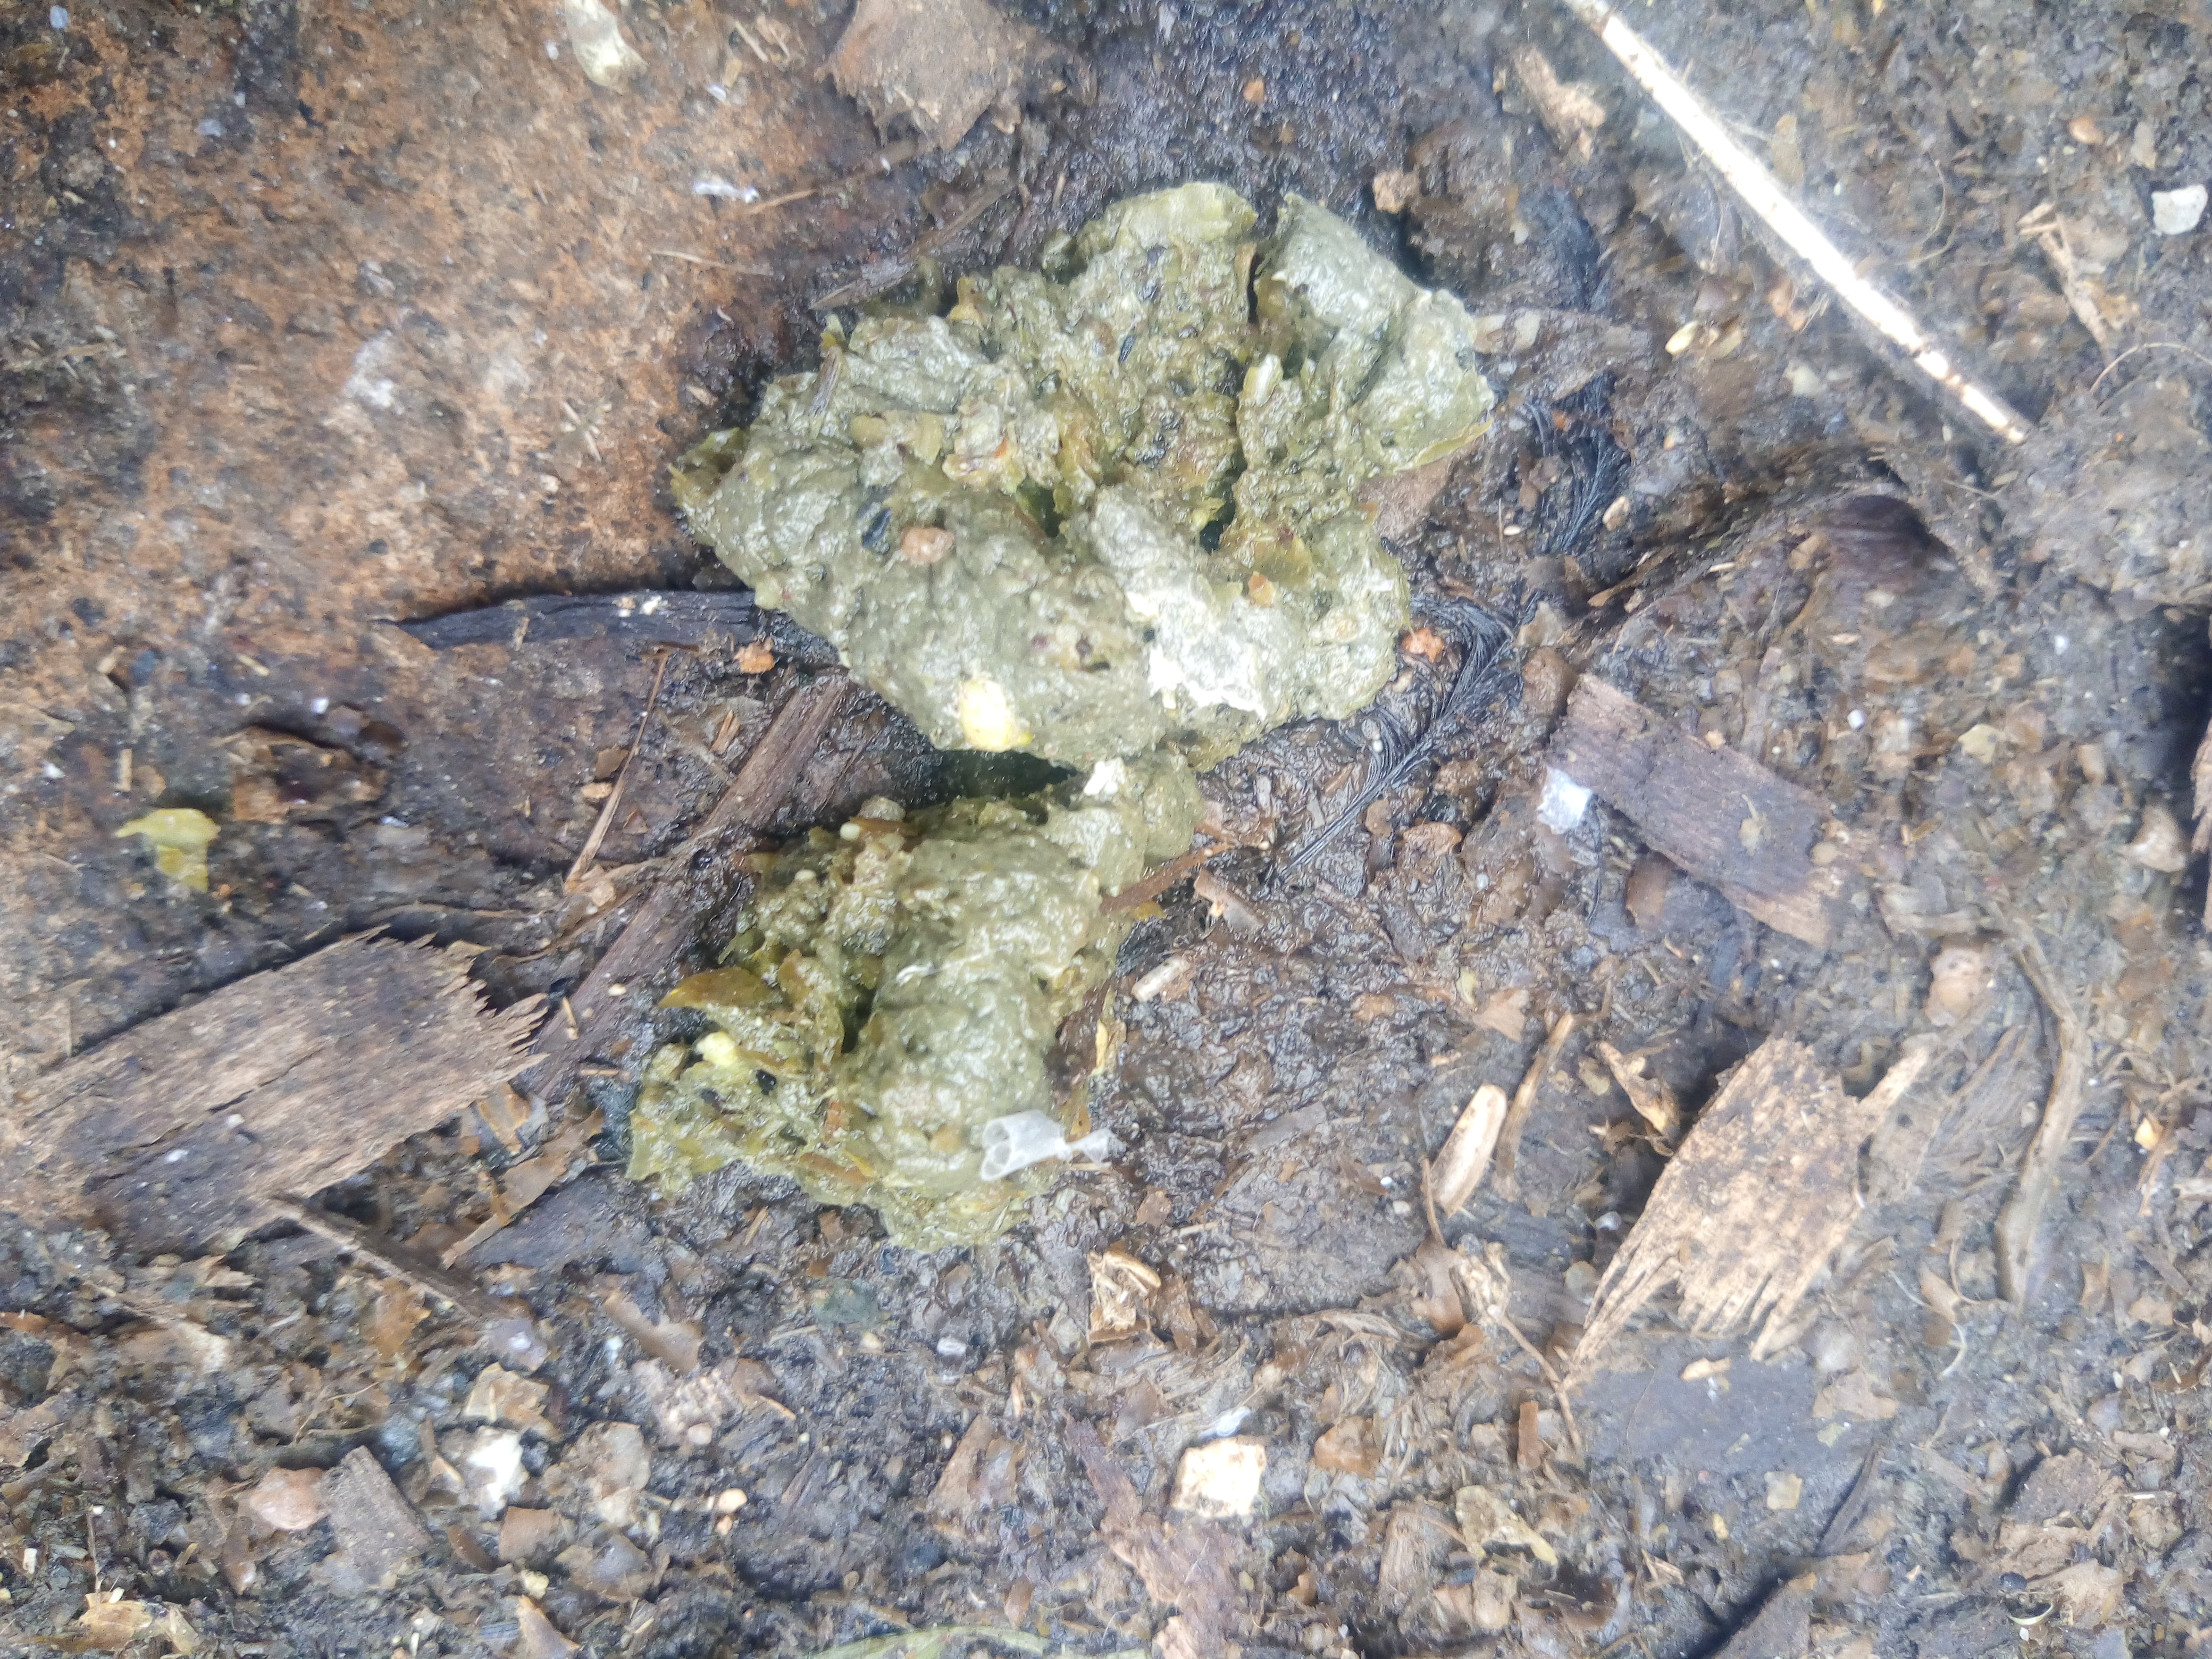
PCR-confirmed diagnosis: Healthy